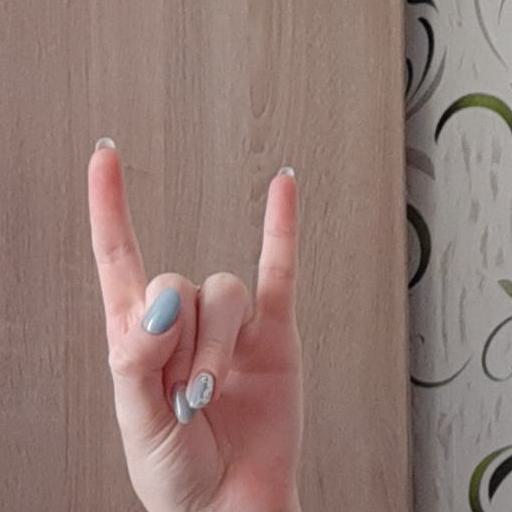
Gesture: rock